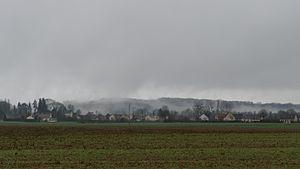
Le village de Cuissai dans la brume (Orne, Normandie, France).
Cuissai est une commune française, située dans le département de l'Orne en région Normandie, peuplée de 418 habitants.